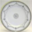
Label: plate